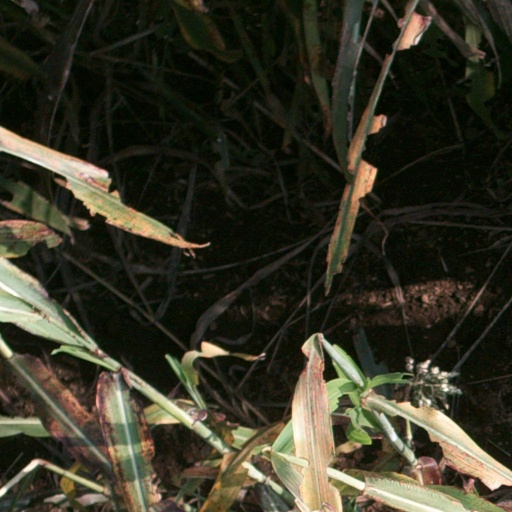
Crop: sorghum